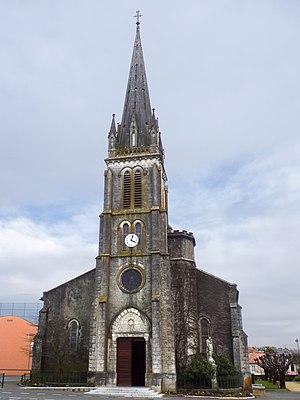
Pouillon est une commune française du département des Landes, dans la région Nouvelle-Aquitaine.
L'église Saint-Martin se situe sur la commune de Pouillon, dans le département français des Landes. La ville de Pouillon est une étape sur une voie secondaire du chemin de Saint-Jacques-de-Compostelle. L'église de Pouillon est inscrite au titre des Monuments historiques par arrêté du 23 décembre 1996. Elle se singularise par son chevet roman du XIᵉ siècle et par l'architecture de ses absidioles du XIIᵉ siècle.
Cet article recense les monuments historiques des Landes, en France.